Ivanje Selo

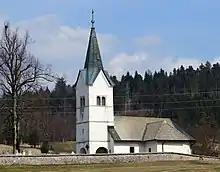
Saint Jerome's Church

The local church, built south of the settlement, is dedicated to Saint Jerome and belongs to the Parish of Unec.